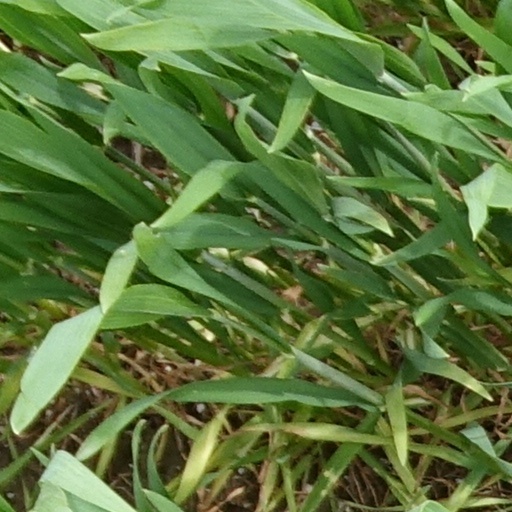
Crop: wheat